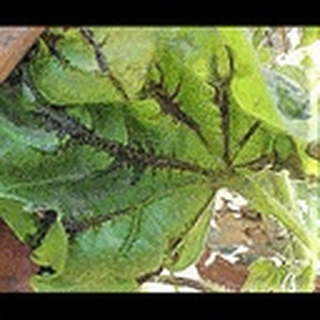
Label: cotton_bacterial_blight